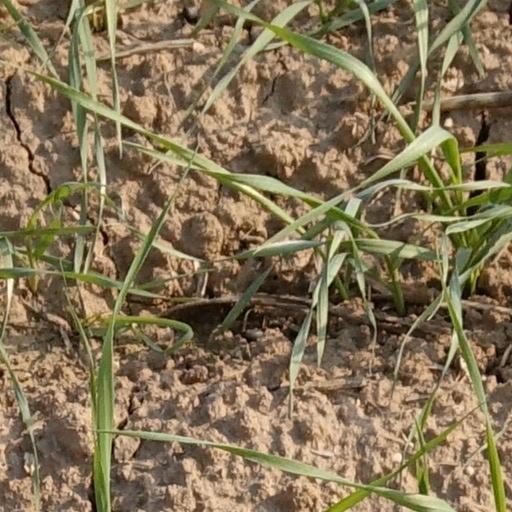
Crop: wheat